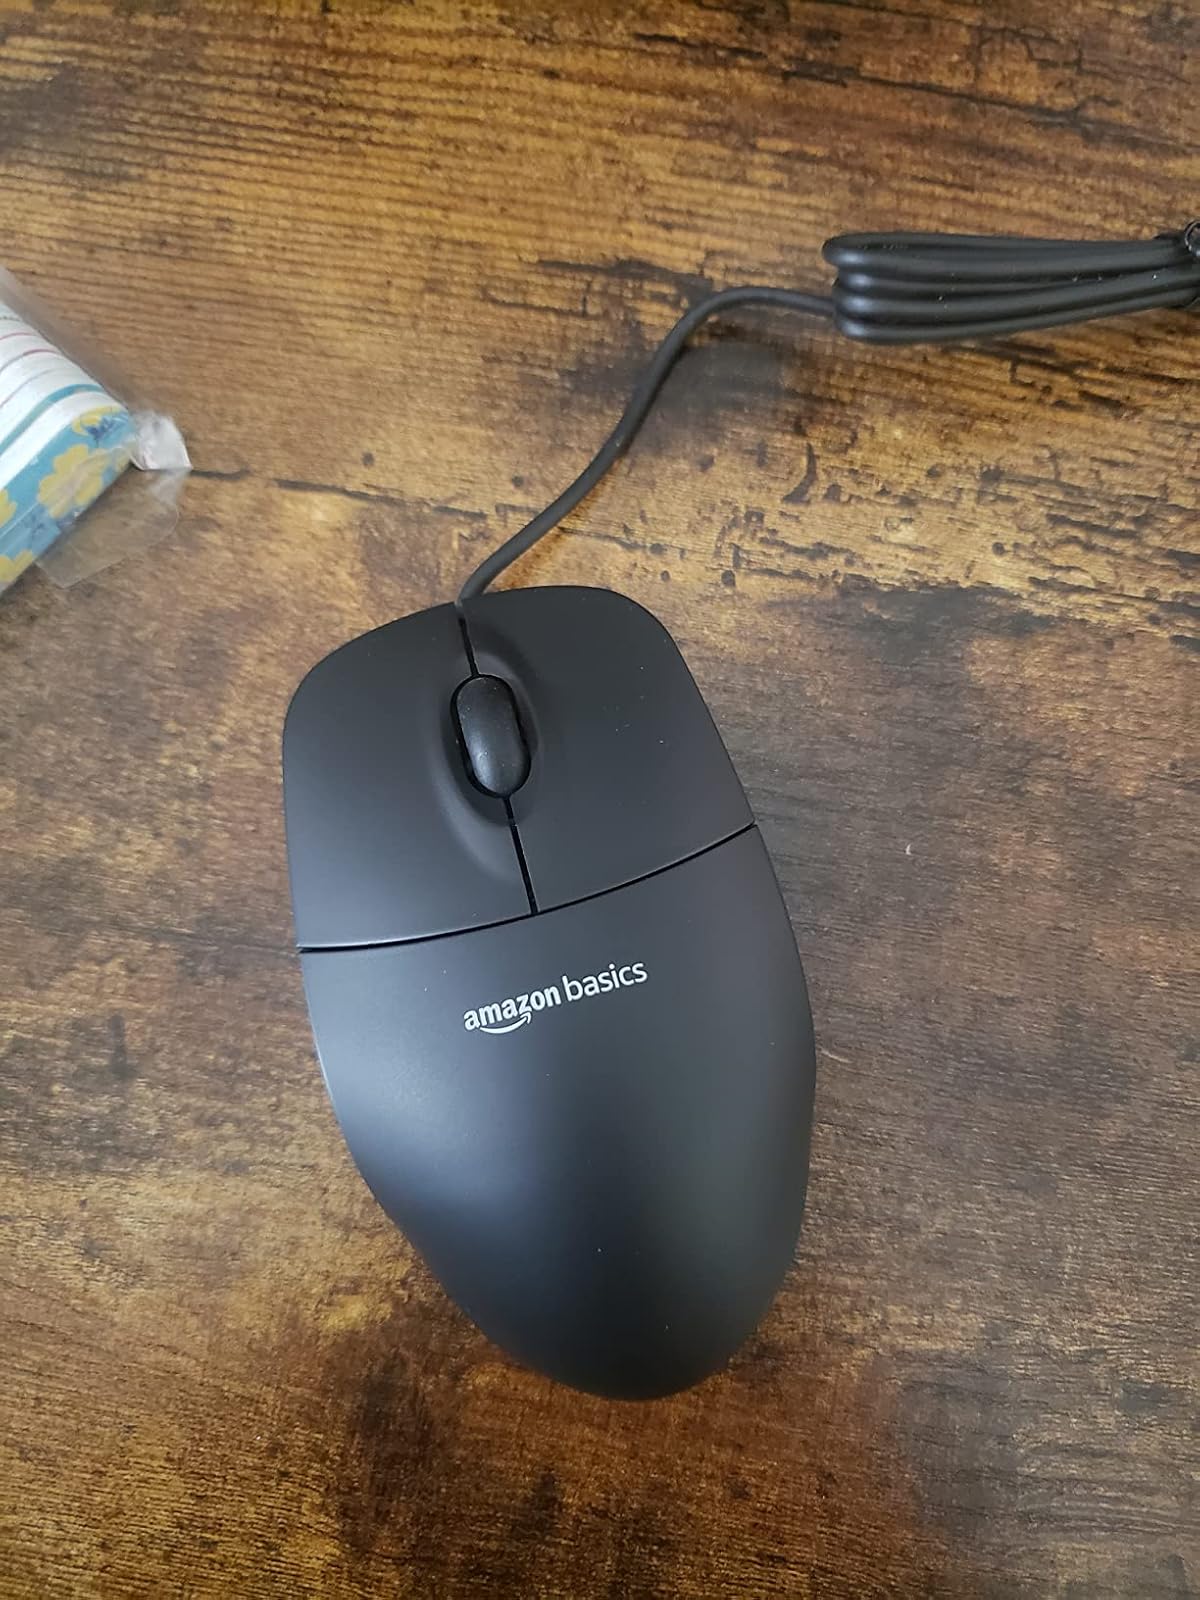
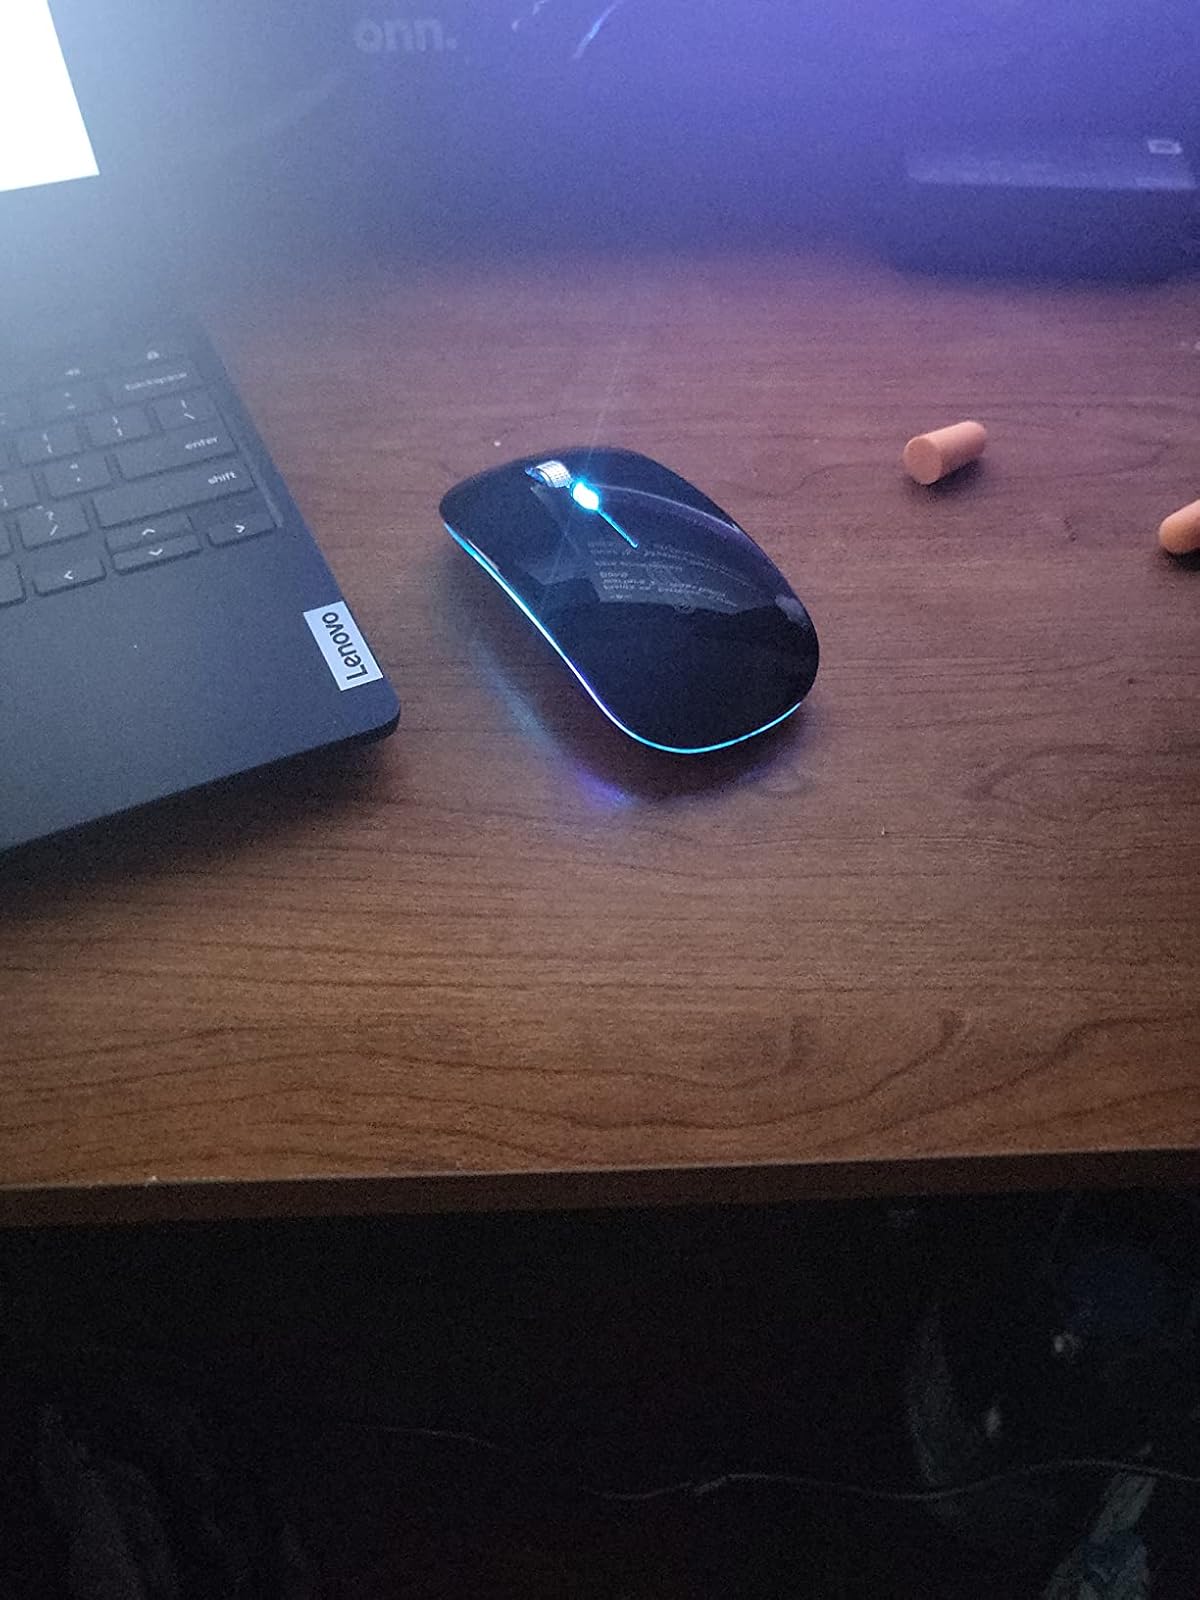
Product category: mouse
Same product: no